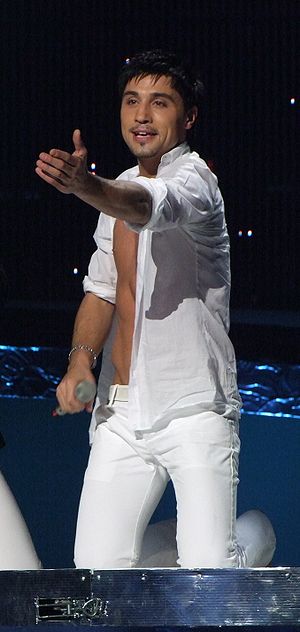
Dima Bilan
Dima Bilan til Eurovision Song Contest 2008
Dima Bilan er en russisk popsanger af karatjajisk afstamning. Dima repræsenterede Rusland ved Eurovisionens melodi grand prix 2006 med sangen Never Let You Go og endte på andenpladsen. Han har været øverst på den russiske hitliste med flere hits og fokuserer nu på en international karriere. I 2008 stillede han igen op til Eurovision Song Contest, hvor han vandt med sangen "Believe".